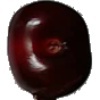
Label: cherry